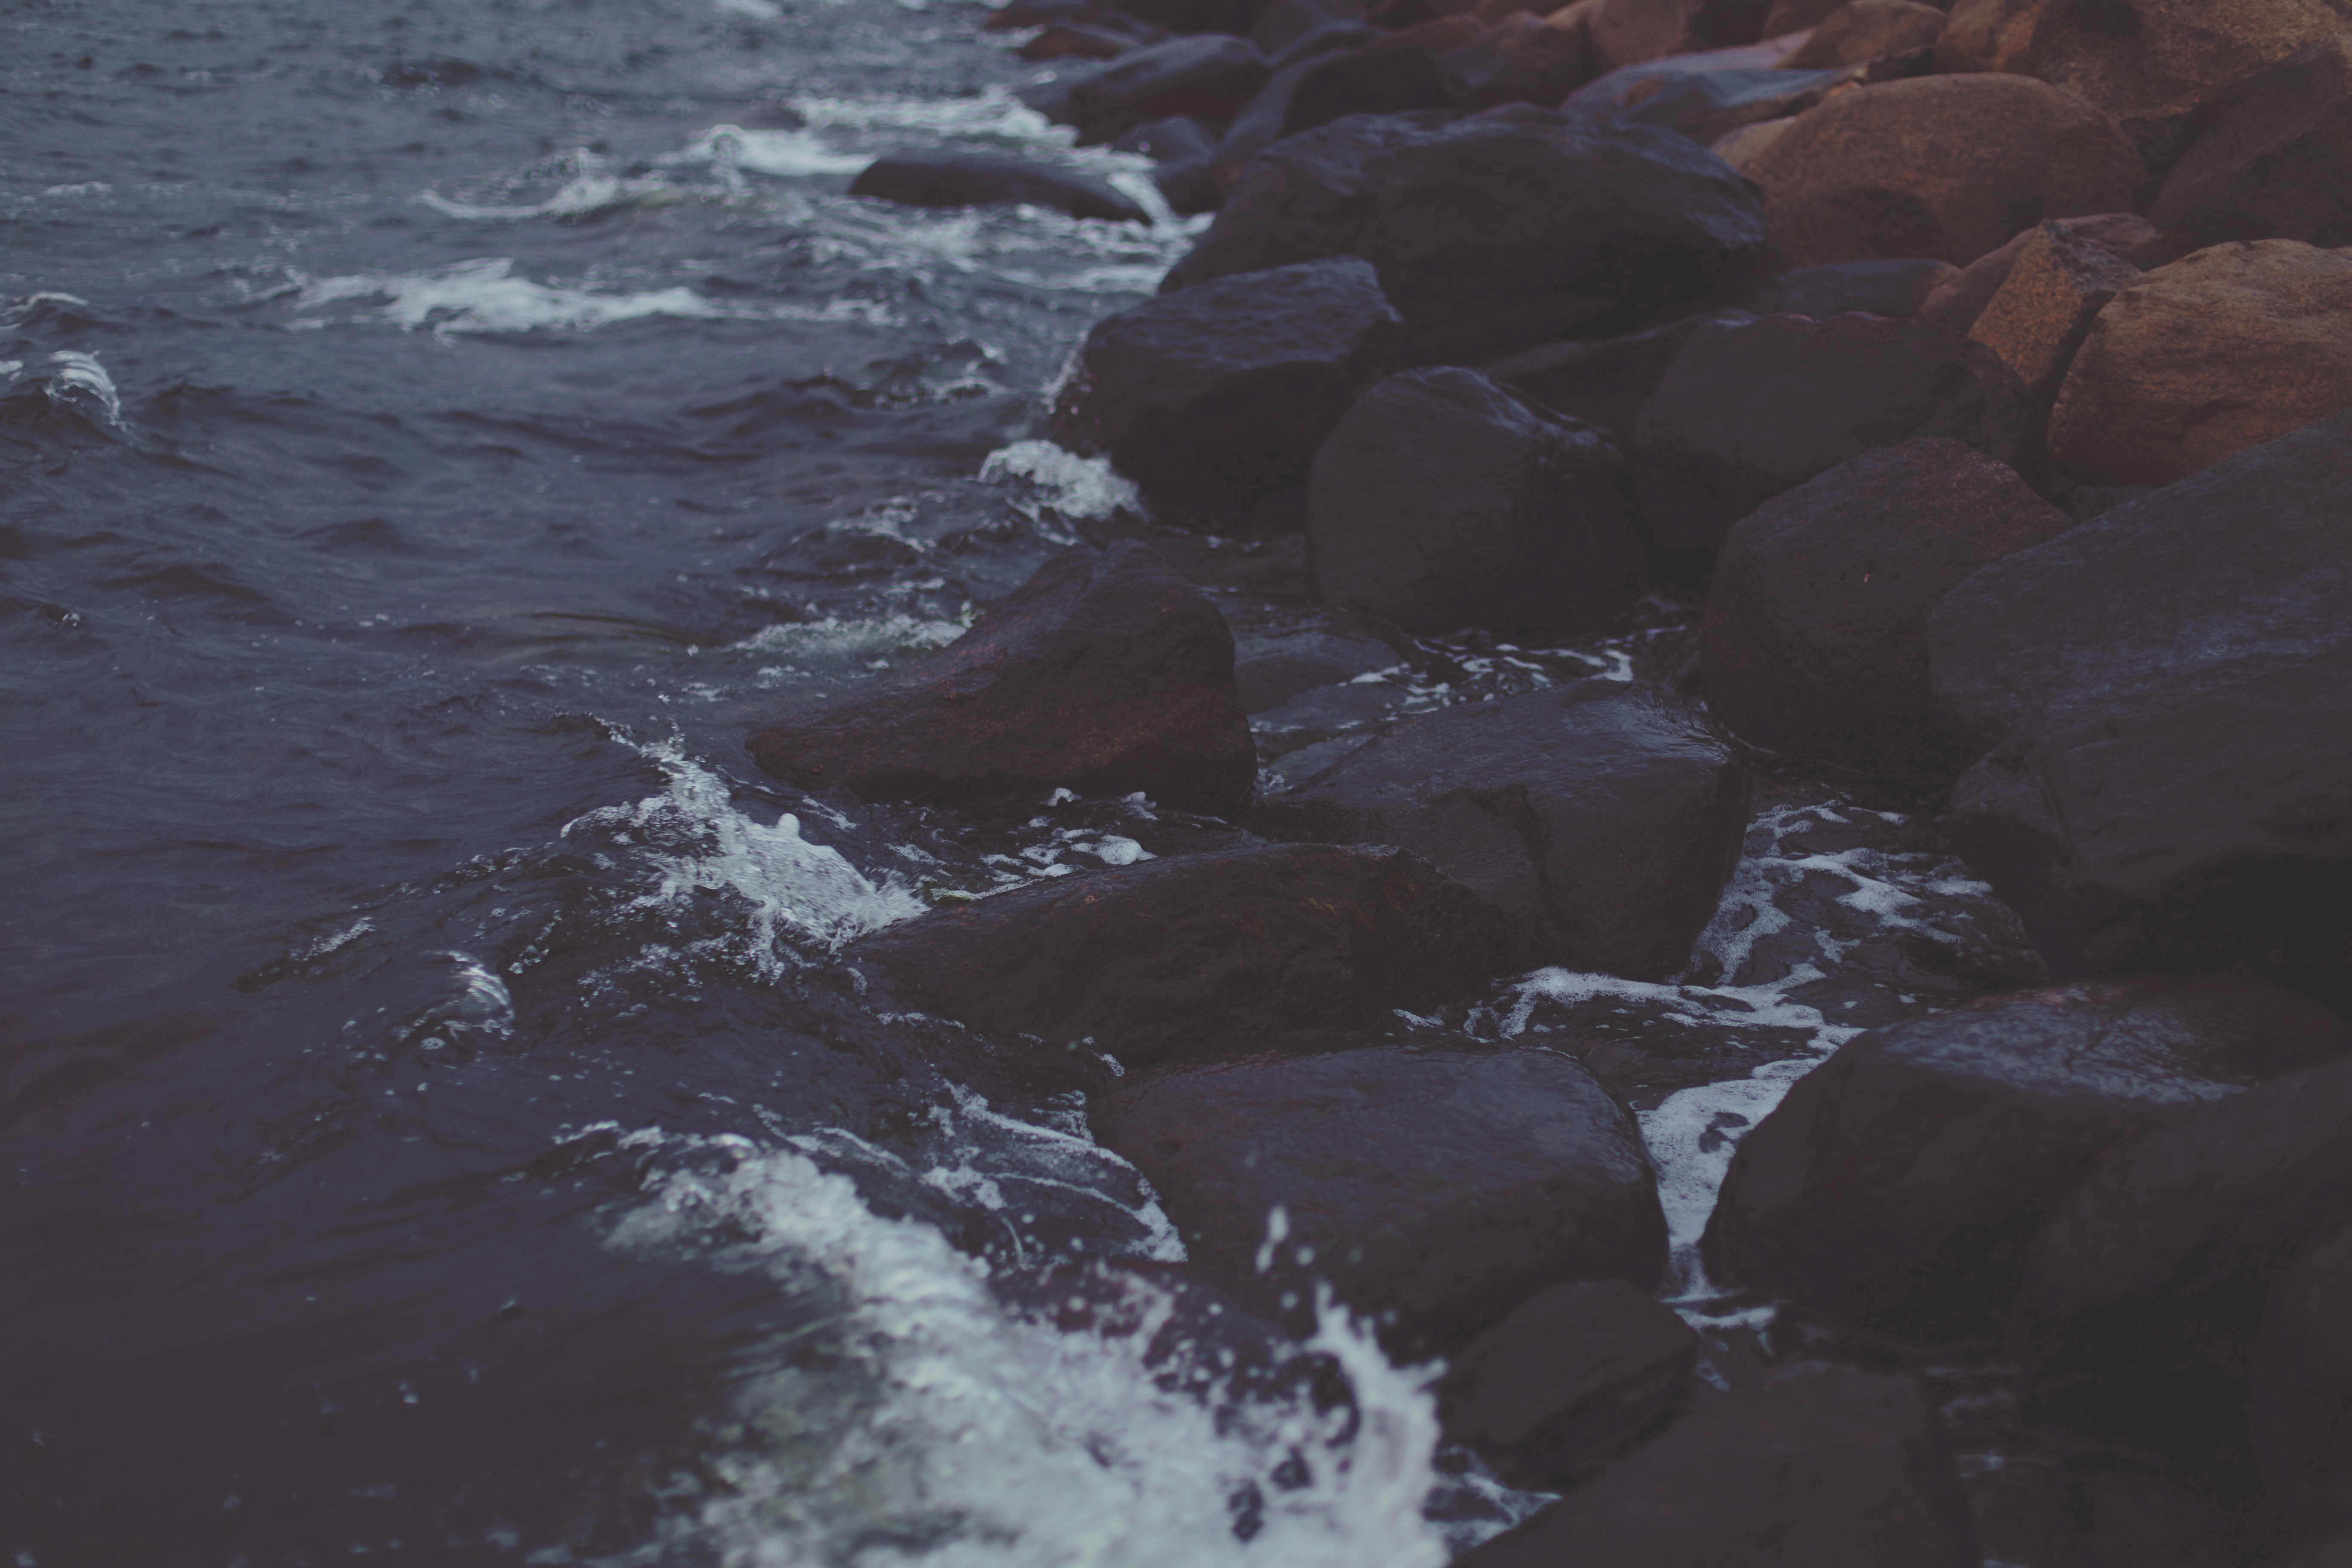
water, sea, wave, ocean, sky, rock, wind wave, coast, shore, coastal and oceanic landforms, watercourse, terrain, photography, tide, cloud, cliff, river, seabird, wind